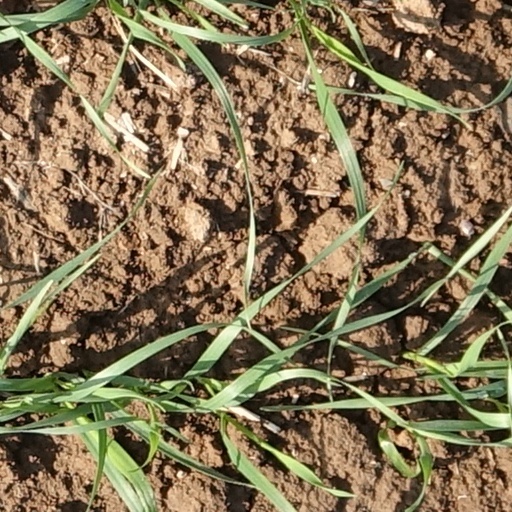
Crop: wheat